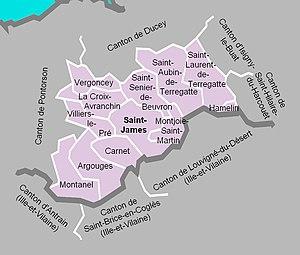
Carte du canton de Saint-James en 2012.
Le canton de Saint-James est une ancienne division administrative française, située dans le département de la Manche et la région Basse-Normandie.